Lex Luthor

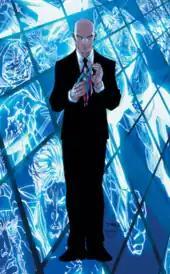
The "New 52" Lex Luthor on the cover of "Superman Unchained" #4 (Dec. 2013), art by Jim Lee, Scott Williams and Alex Sinclair

In the 2006 – 2007 series "52", Lex takes advantage of the presence of Alexander Jr.'s body. He convinces the public that it was not him who committed crimes and fled the White House but rather this man, a Luthor from a parallel Earth who masqueraded as him. While some in the public don't believe this, it is enough to provide reasonable doubt and clear Lex of all charges again. With Superman now missing (due to losing his powers at the end of "Infinite Crisis"), Luthor pursues a new agenda. He creates the Luthoran Church and becomes spokesman for the Everyman Project, which offers superpowers to ordinary citizens through artificial metagene treatment. With several Everyman volunteers (including Natasha Irons, niece of John Henry Irons), Luthor forms his own team of superheroes, the new Infinity Inc. When the team battles the villain Blockbuster (whom Luthor empowered as well), Lex demonstrates he can 'shut off' the powers of any of his Everyman agents; this results in the death of his speedster, Trajectory.